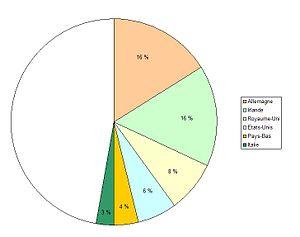
Origine de la population de Hartford (Michigan, Etats-Unis).
Hartford est une ville du comté de Van Buren, dans l'État du Michigan.